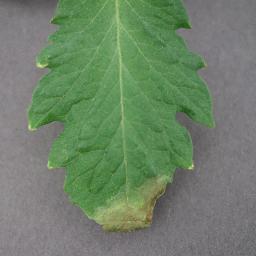
Label: Tomato___Late_blight